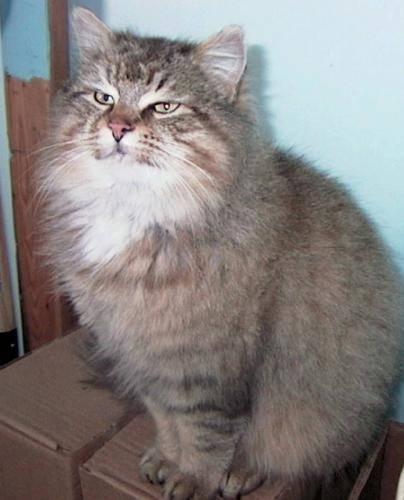
cat